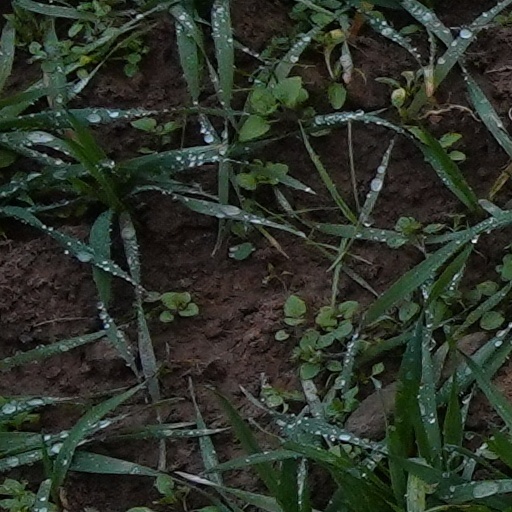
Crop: wheat